Messiria people

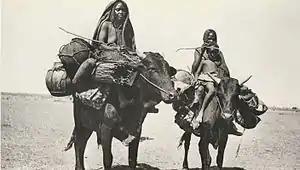
This photo was taken during the early 20th century but could equally well be modern. The Baggara in general and the Messiria in particular still frequently travel on ox-back.

The term "dar" means 'land'. The word "al" or "el" or "el" corresponds to the definite article 'the' in English. The term "Dar el Misseriya" means 'land of the Messiria'. According to Ian Cunnison (1966), the Arab nomads of the Sudan and Chad are of two kinds, 'camelmen' (Abbala) and 'cattlemen' (Baggara). the Term "Baggara" means simply 'cowman' but the Sudanese apply the word particularly to the nomadic cattlemen, who span the belt of savanna between Lake Chad and the White Nile. This belt of territory has been the homeland of the Baggara Arabs for centuries. Ian Cunnison, referenced above said "history and environment together throw light on their distribution". In Sudan, while the Abbala live in the semi-desert part of the region: northern Kordofan and Darfur, the Baggara, by contrast, live on their southern fringes; occupying the area roughly south of 12 degrees north and extending well into flood basins of the White Nile to the south.